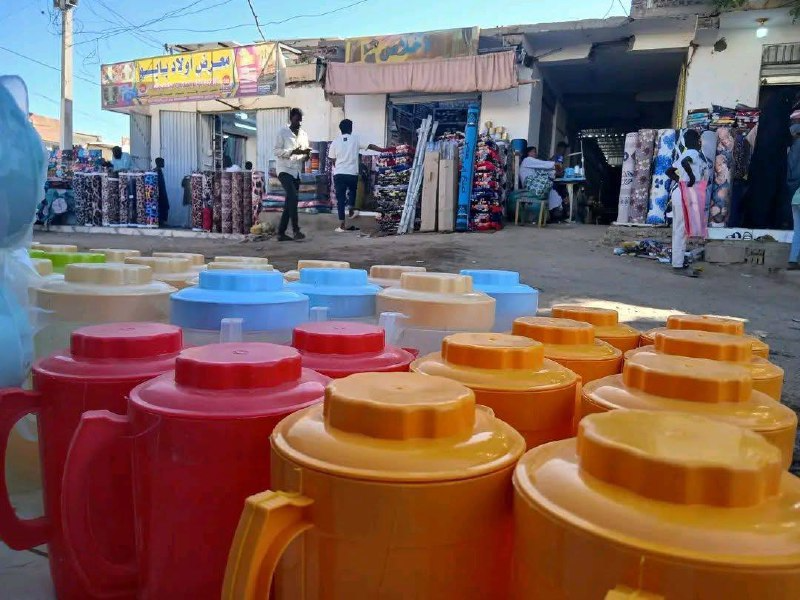
الوصف بالفصحى: دوارق بلاستيكية ملونة معروضة أمام محل للأواني، وبمقابلها دكان لفرش الأرض
الوصف بالعامية السودانية: جكاكة بلاستيك بي الوان مختلفة مختوتة قدام محل عدة وقدامو دكان بتاع فرشات
التصنيف: Marketplaces